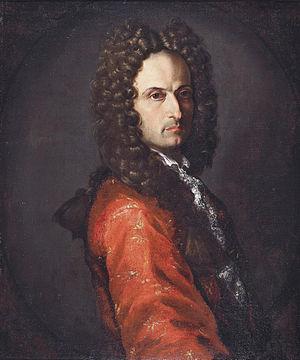
Urbano Barberini est un noble italien de la famille Barberini, prince de Palestrina et dernier héritier légitime de la lignée Barberini du pape Urbain VIII.